Região das Hortênsias

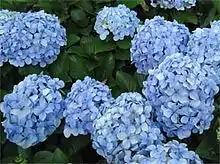
Blue hortênsia (in English hydrangea) flowers in the Região das Hortênsias in Rio Grande do Sul

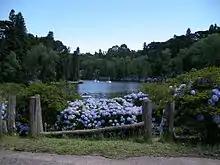
Hydrangeas along the Lago Negro in Gramado

The Região das Hortênsias, in English "Hydrangea Flower Region", is a tourist destination in the Serra Gaúcha region of the state of Rio Grande do Sul, Brazil. The cities in this region are: Nova Petrópolis, Gramado, Canela and São Francisco de Paula.